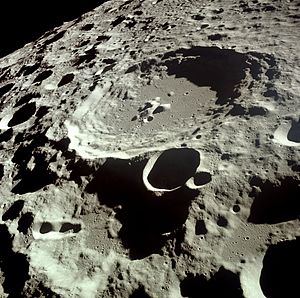
Daedalus (månekrater)
Daedalus eller Daidalos er et fremtrædende nedslagskrater på Månen. Det befinder sig nær centrum af Månens bagside og er opkaldt efter det latinske navn for Daidalos, fra den græske mytologi.